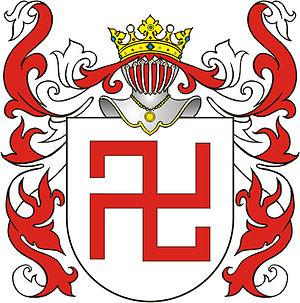
Les armoiries dans l'ancienne Pologne et la République des Deux Nations étaient l'emblème et le privilège de la seule noblesse. La réception des emblèmes armoriaux d'après les modèles occidentaux commença au milieu du XIIIe siècle et finit au milieu du XIVe siècle. A l'époque, il ne s'agissait pas de pièces héraldiques, mais seulement d'emblèmes représentant des objets concrets : des motifs animaliers, végétaux, astronomiques, militaires, agricoles. A partir de la deuxième moitié du XIVe siècle, apparaissent les noms héraldiques dérivés du cri des chevaliers rassemblés sous la même bannière lignagère sur un champ de bataille.